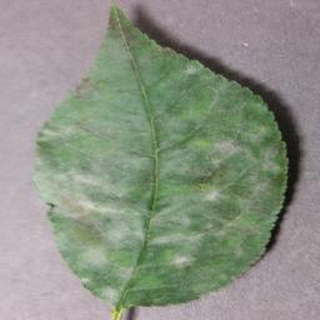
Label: cherry_powdery_mildew